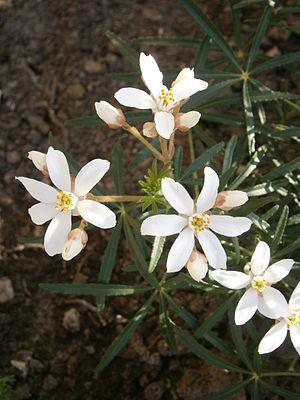
Choisya est un genre d'arbustes de la famille des Rutaceae. C'est le genre de Choisya ternata, une espèce de buisson aromatique à feuillage persistant, vert à la base des branches puis vert anis au-dessous des fleurs blanches groupées, de 1.50 m de moyenne, fleurissant d'avril/mai à septembre.